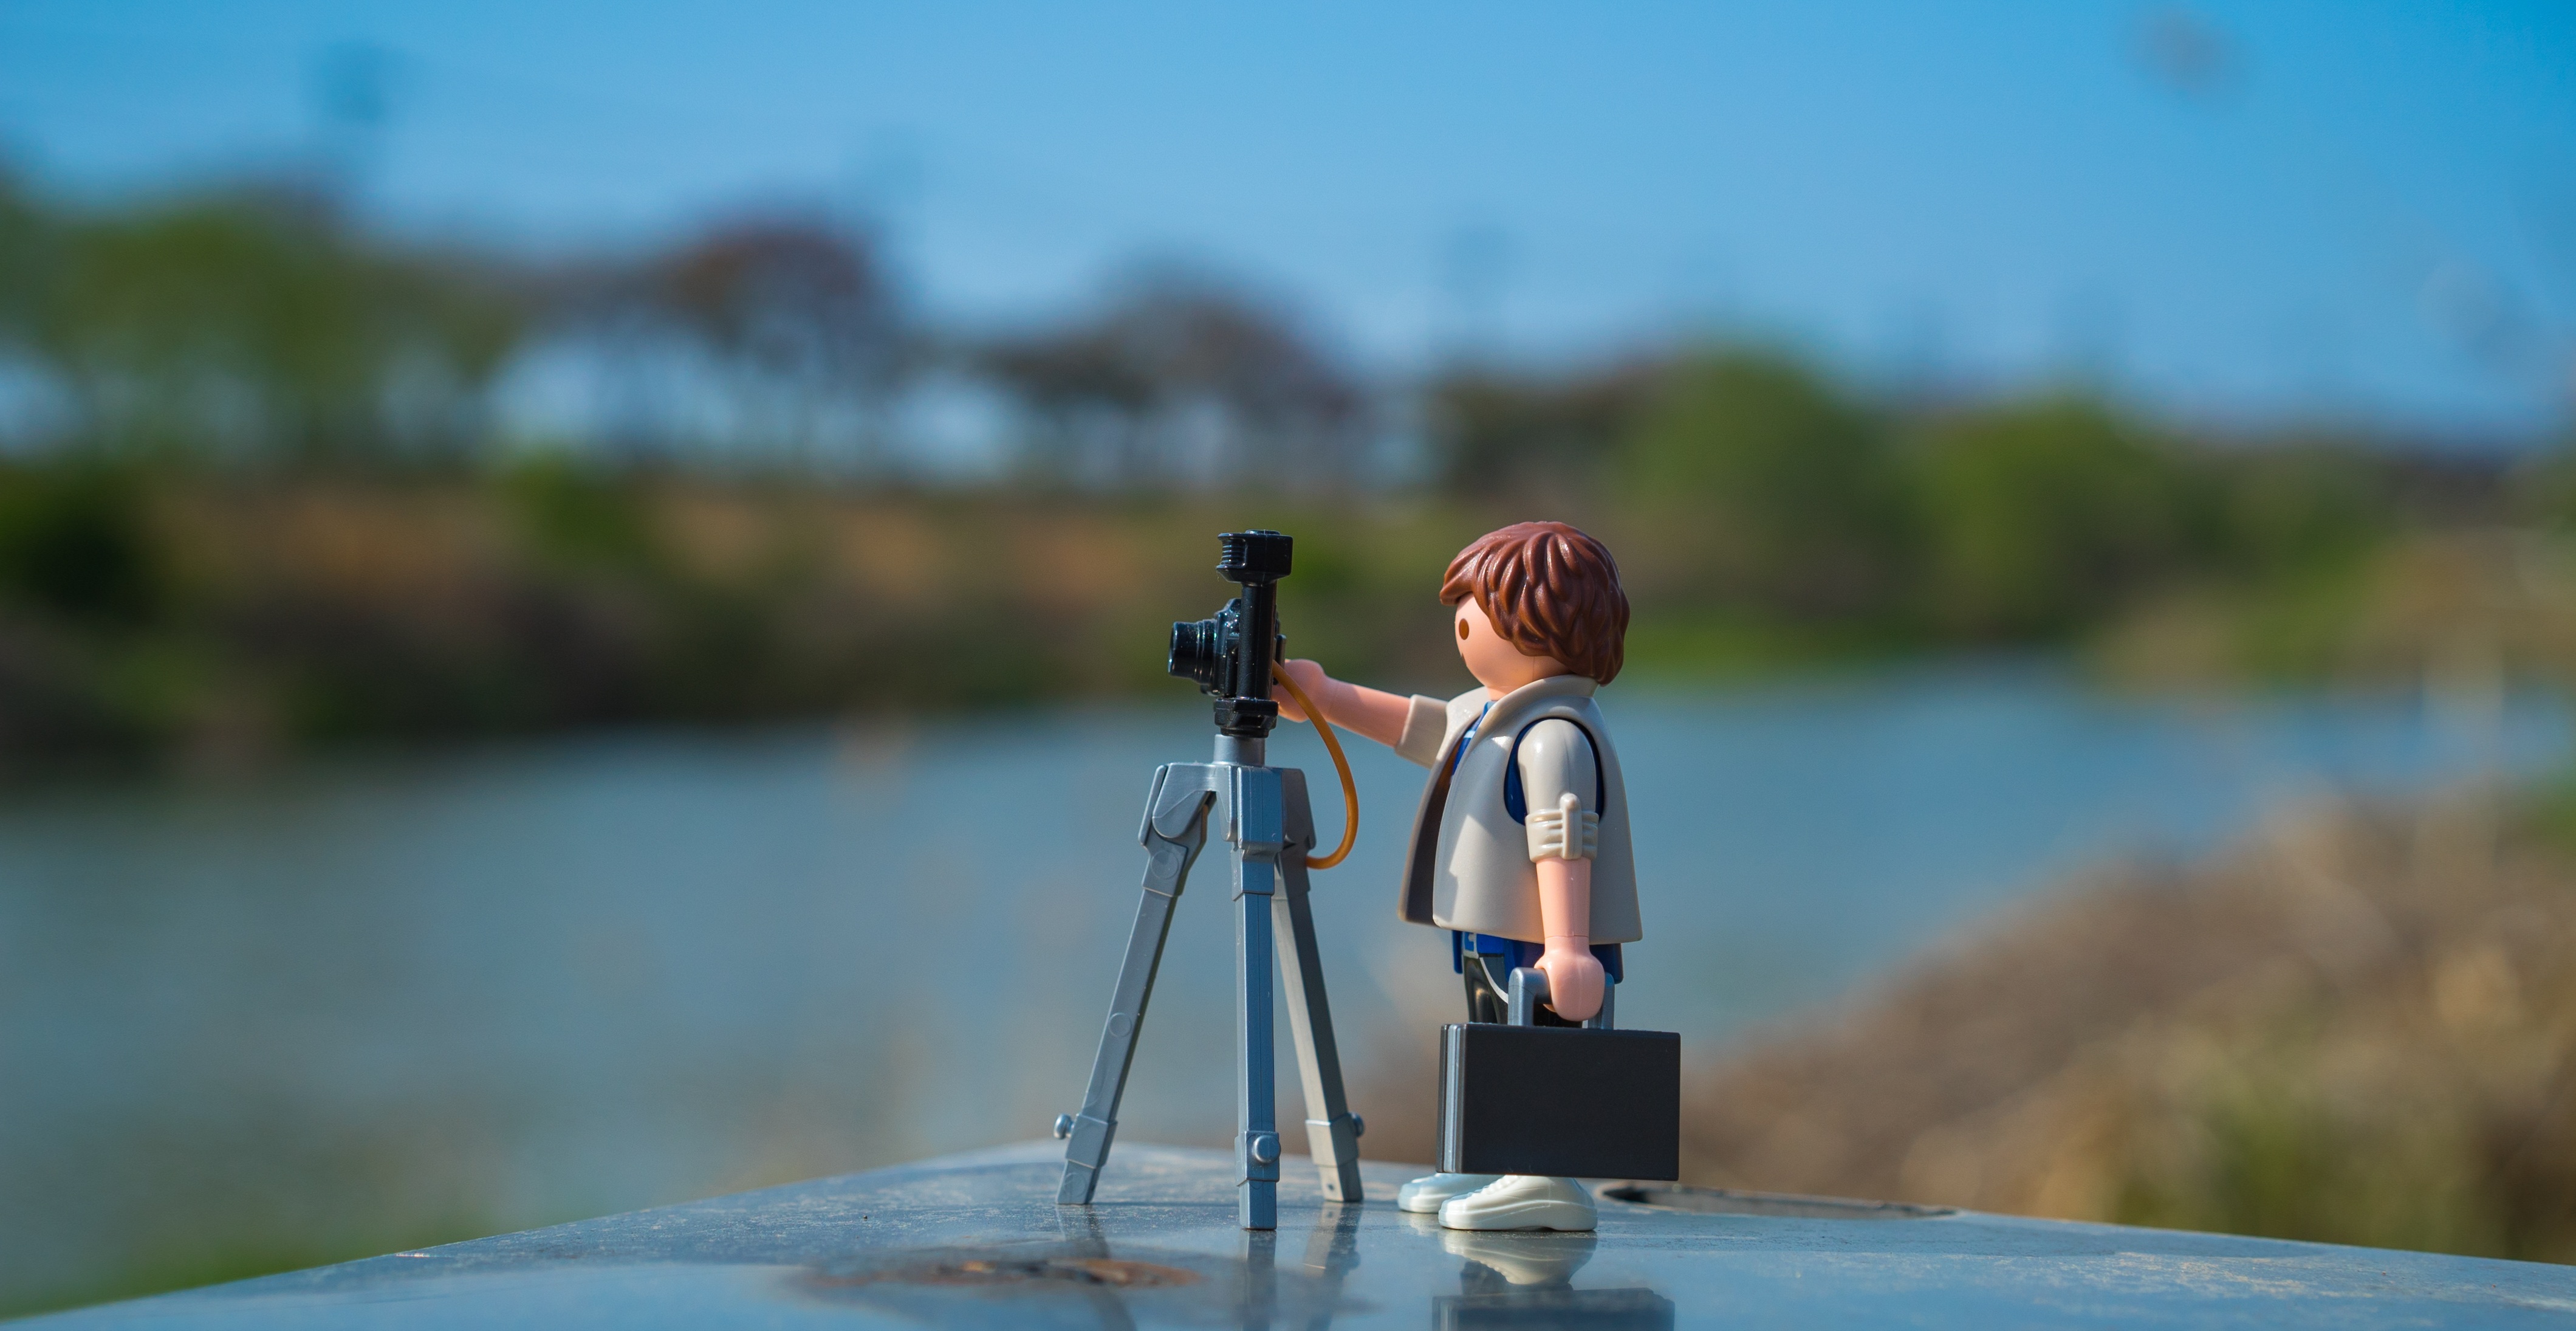
landscape, sea, water, nature, boat, camera, photography, photographer, wind, river, vacation, travel, paddle, reflection, vehicle, park, blue, playmobil, shooting, tripod, boating, photographers, riverside, outing, ex 4